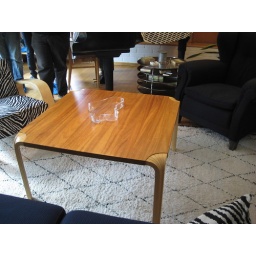
Aalto's house and office in Munkkiniemi